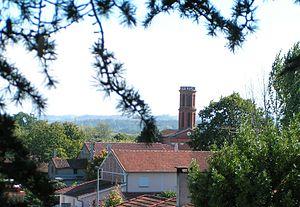
Lafitte-Vigorbane Catégorie: Image GFDL
Lafitte-Vigordane est une commune française située dans le département de la Haute-Garonne en région Occitanie.